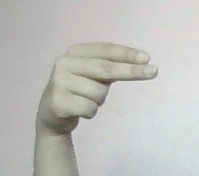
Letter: ain